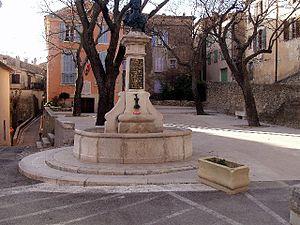
place du village. mairie et fontaine
Camps-la-Source est une commune française située dans le département du Var, en région Provence-Alpes-Côte d'Azur.